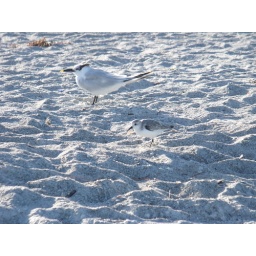
cute little bird blending in with the sand